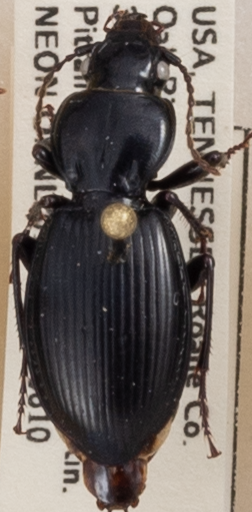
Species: Cyclotrachelus fucatus
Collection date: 2020-06-10
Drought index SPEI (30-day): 0.678
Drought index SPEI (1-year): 2.09
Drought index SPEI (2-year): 2.09